Quadrat (hieroglyph block)

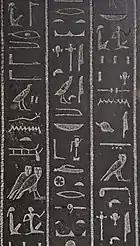
Ankhnesneferibre's coffin lid. The glyphs read into the facing of the hieroglyphs, as column 3, 2, then 1. Column 1 ends at the bottom with a "hieroglyph block" of "people", i.e. "man, woman, plural" (3 vertical strokes).A1*B1:Z1*`*Z1*`*Z1

A quadrat block (or "quadrate block") is a virtual rectangle or square in Egyptian hieroglyphic text.